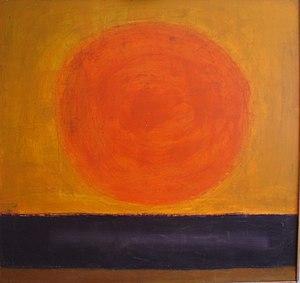
Huile sur panneau, 122X128
Jacques Bouffartigue est un artiste peintre né le 11 octobre 1921 à Paris. Il s'est installé à Crest en 1971 et est mort le 15 septembre 1986 à Valence.